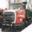
Label: truck